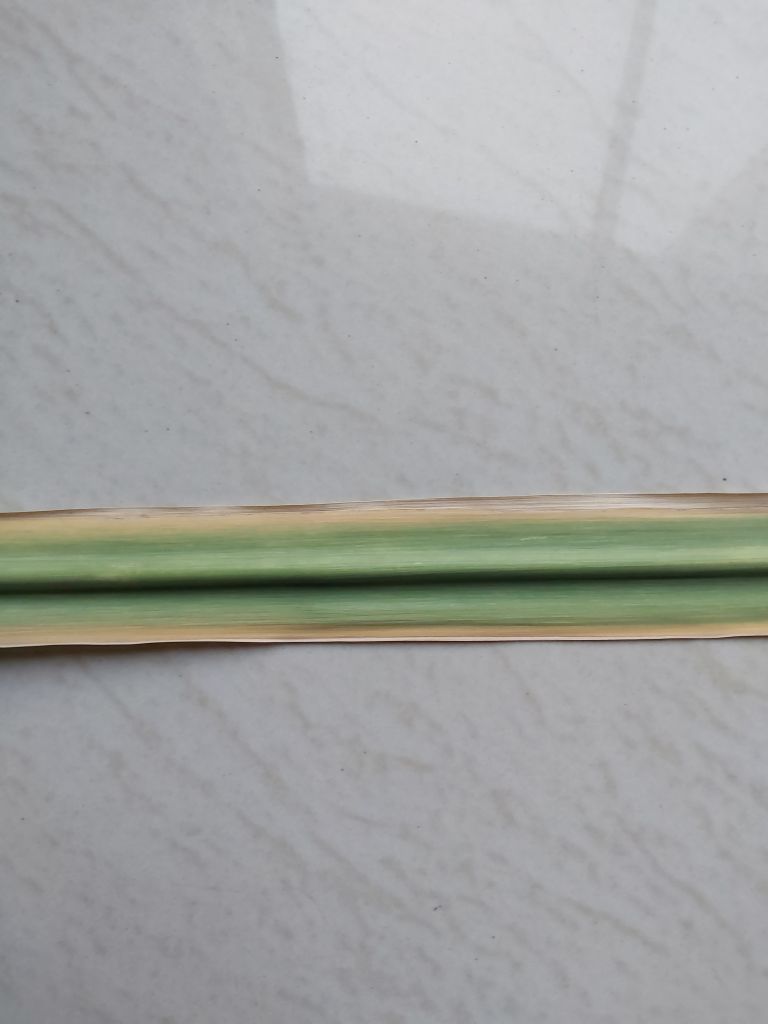
Label: Yellow Leaf